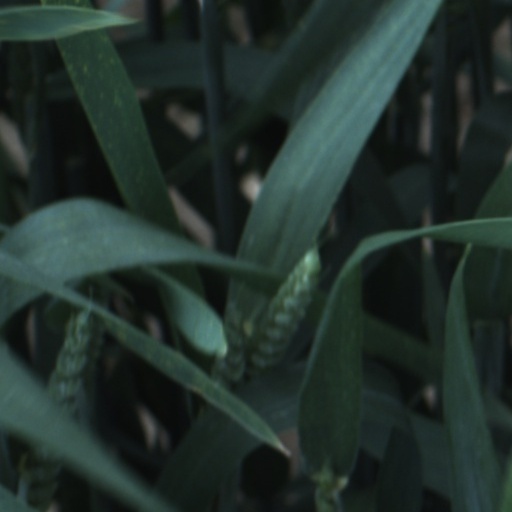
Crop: wheat